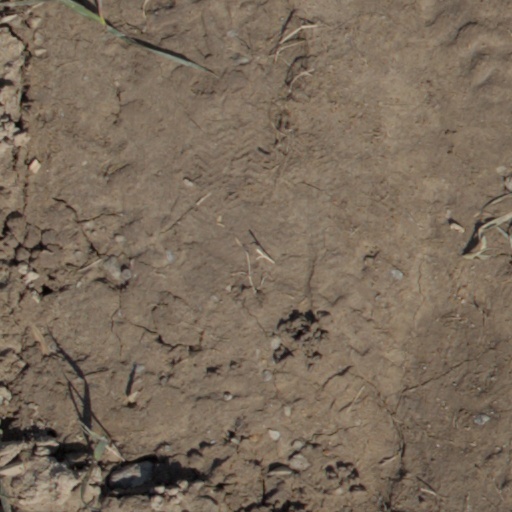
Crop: wheat